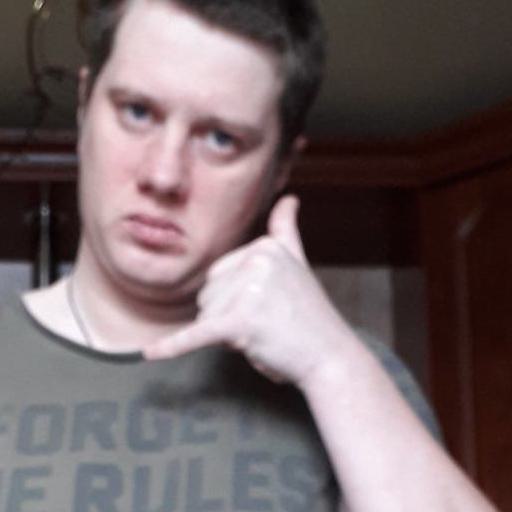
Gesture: call